New (film)

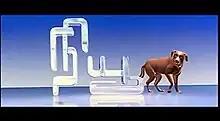
VCD cover

New is a 2004 Indian Tamil-language science fiction adult comedy film directed, written and produced by S. J. Suryah, who also stars alongside Simran. Kiran Rathod and Devayani play supporting roles. In the film, an 8-year-old child gets an experiment done on him that requires him to live as himself during the day and like a 28-year-old man at night. Chaos begins after he toggles between two roles simultaneously.